Graham Kennedy

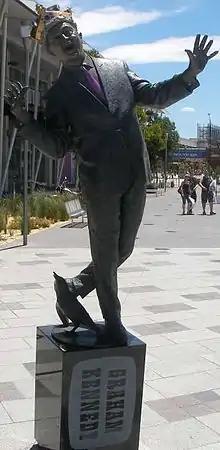
Statue of Graham Kennedy at Waterfront City, Melbourne Docklands.

Four of Kennedy's television shows were named in the program "50 Years 50 Shows" which counted down the top 50 Australian TV shows of all time, as decided by ratings data and the opinions of 100 television industry professionals, on the Nine Network on 25 September 2005. Kennedy's "In Melbourne Tonight" topped the poll, "Power Without Glory" was 15th, "Blankety Blanks" was 20th, and "Coast to Coast" was 42nd.